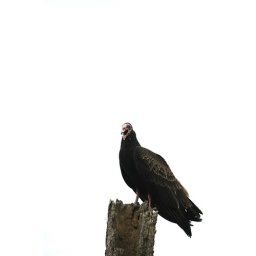
A black vulture isolated against a white back with lots of room for text.